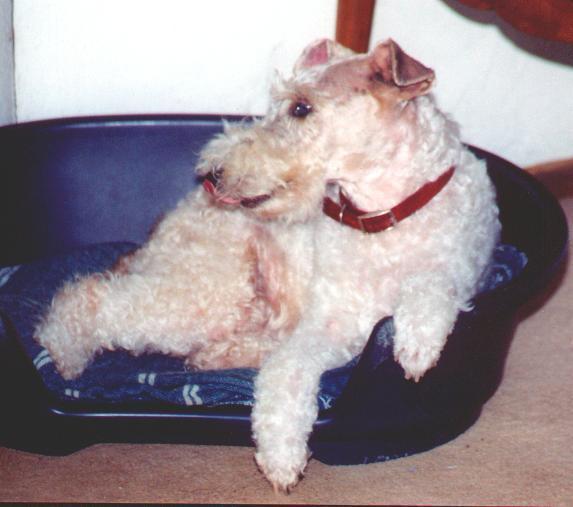
wire-haired_fox_terrier